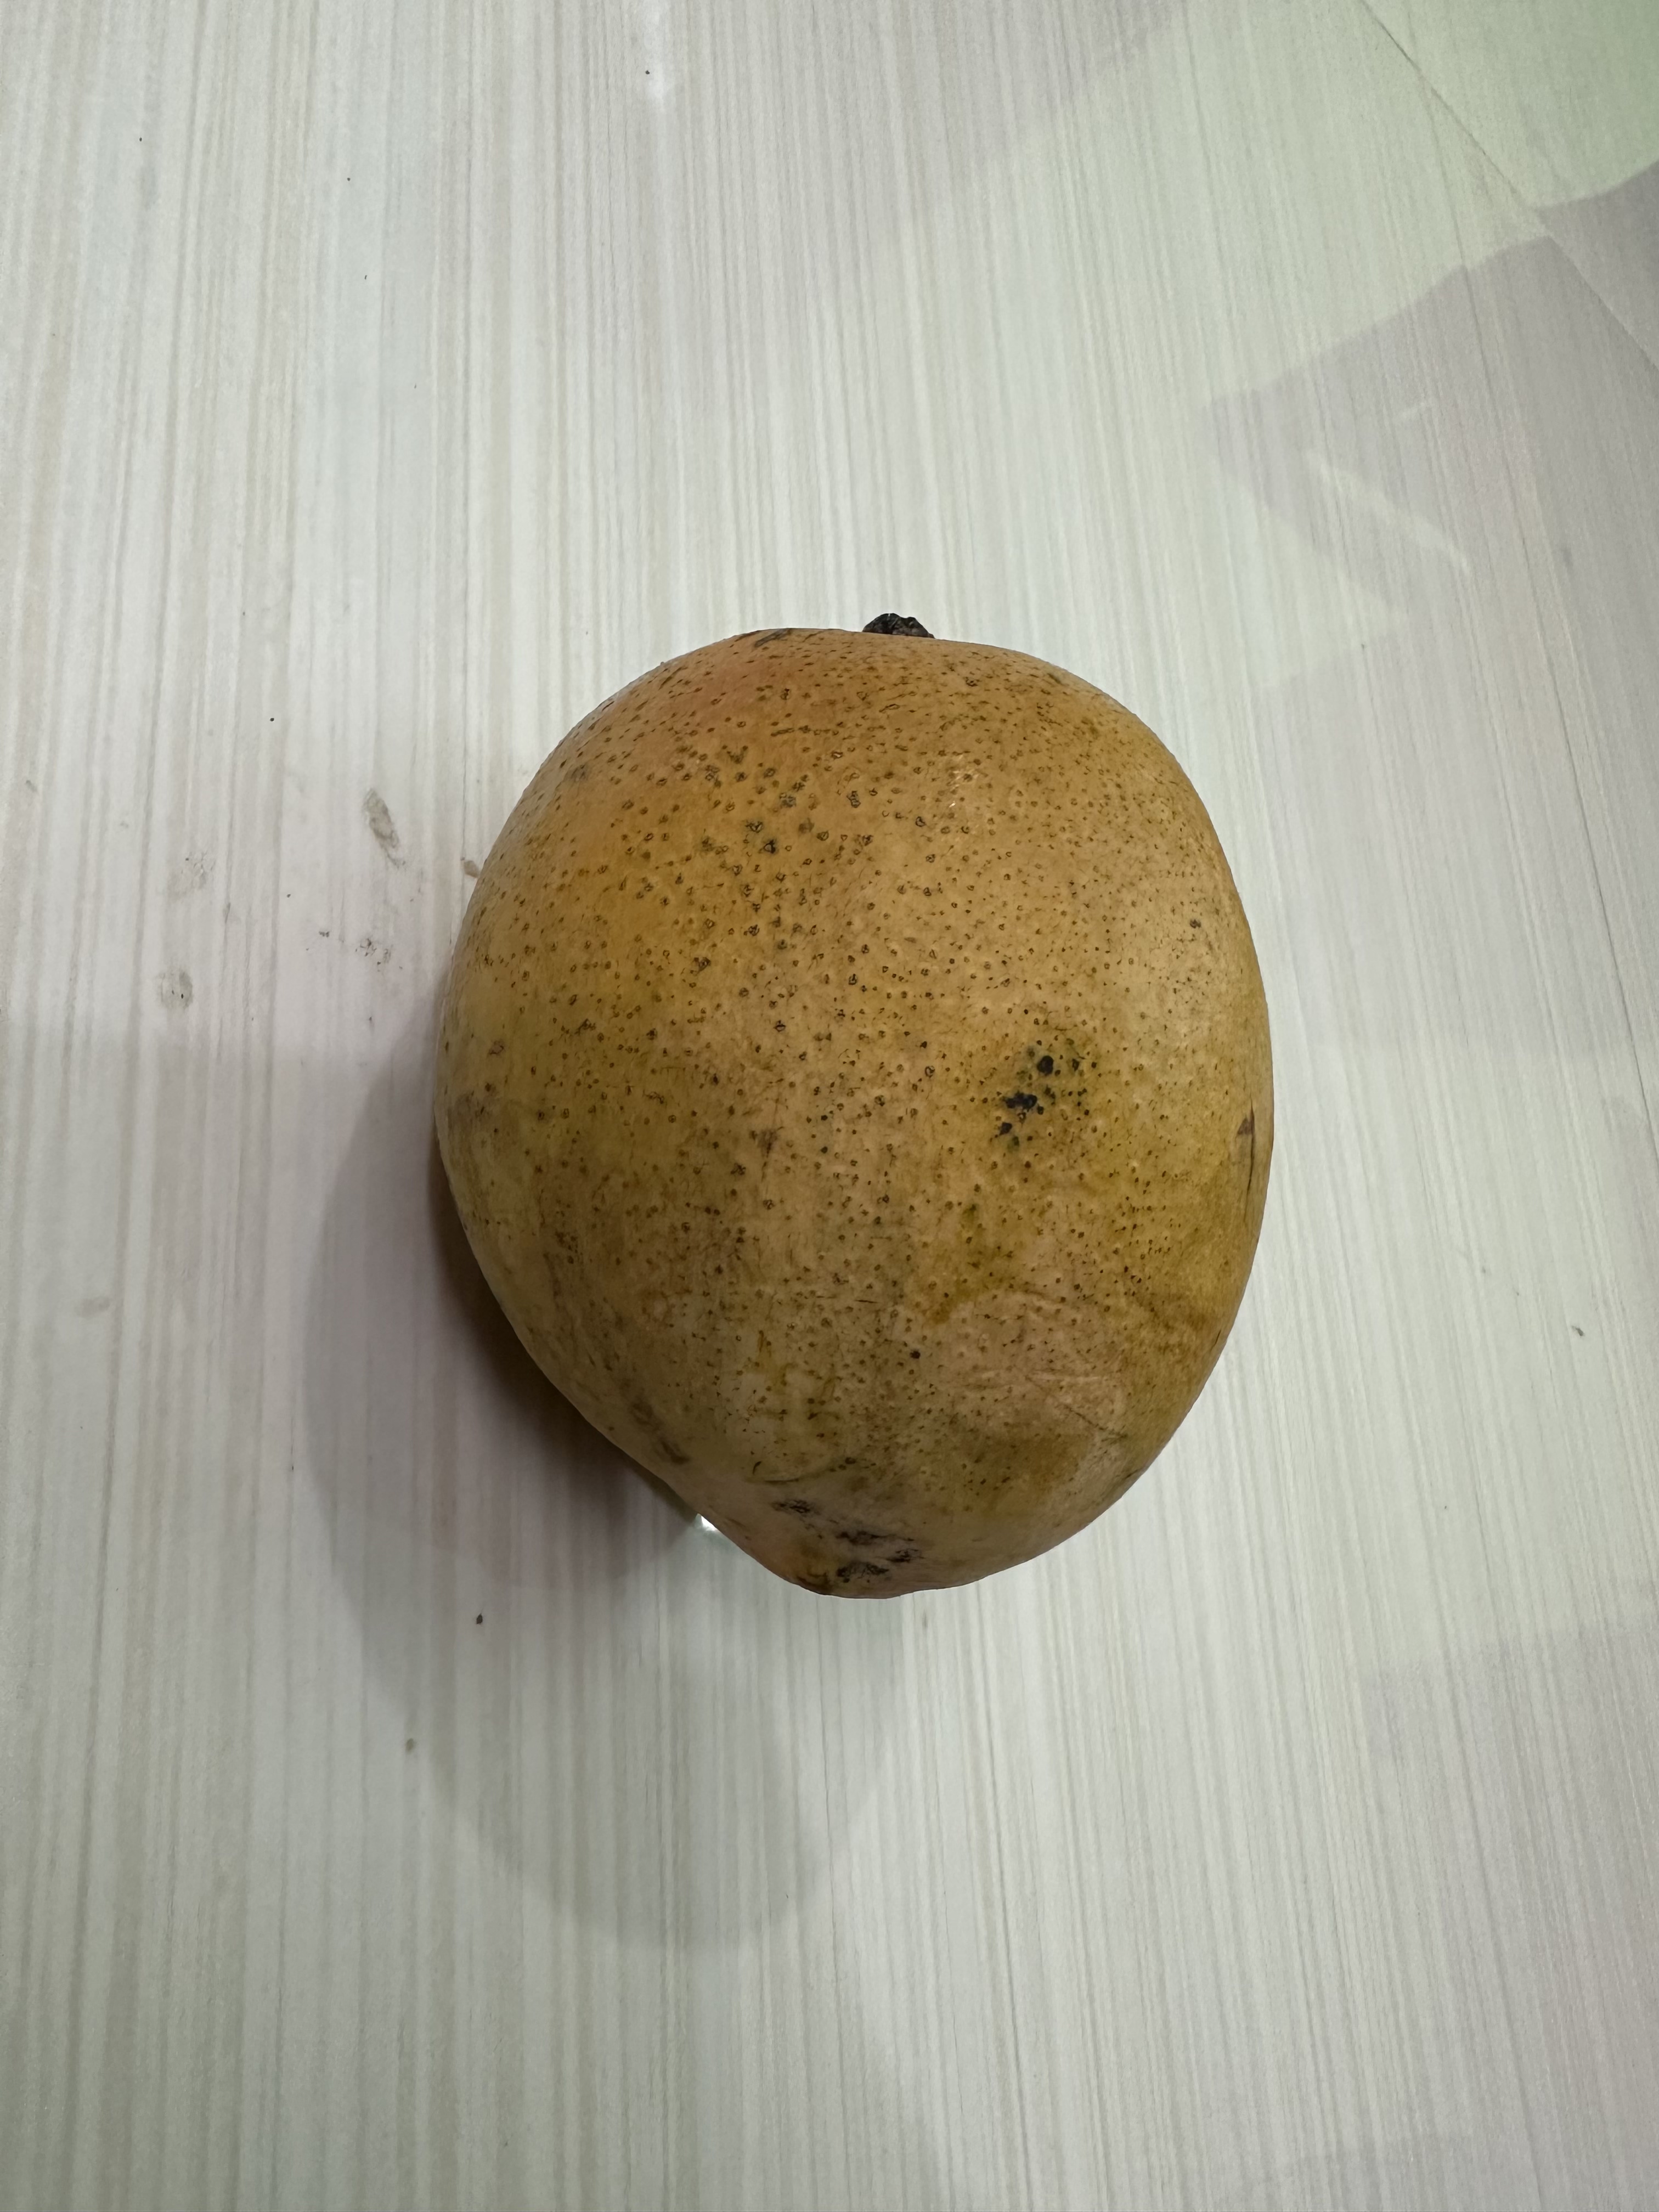
Mango variety: Nilambori